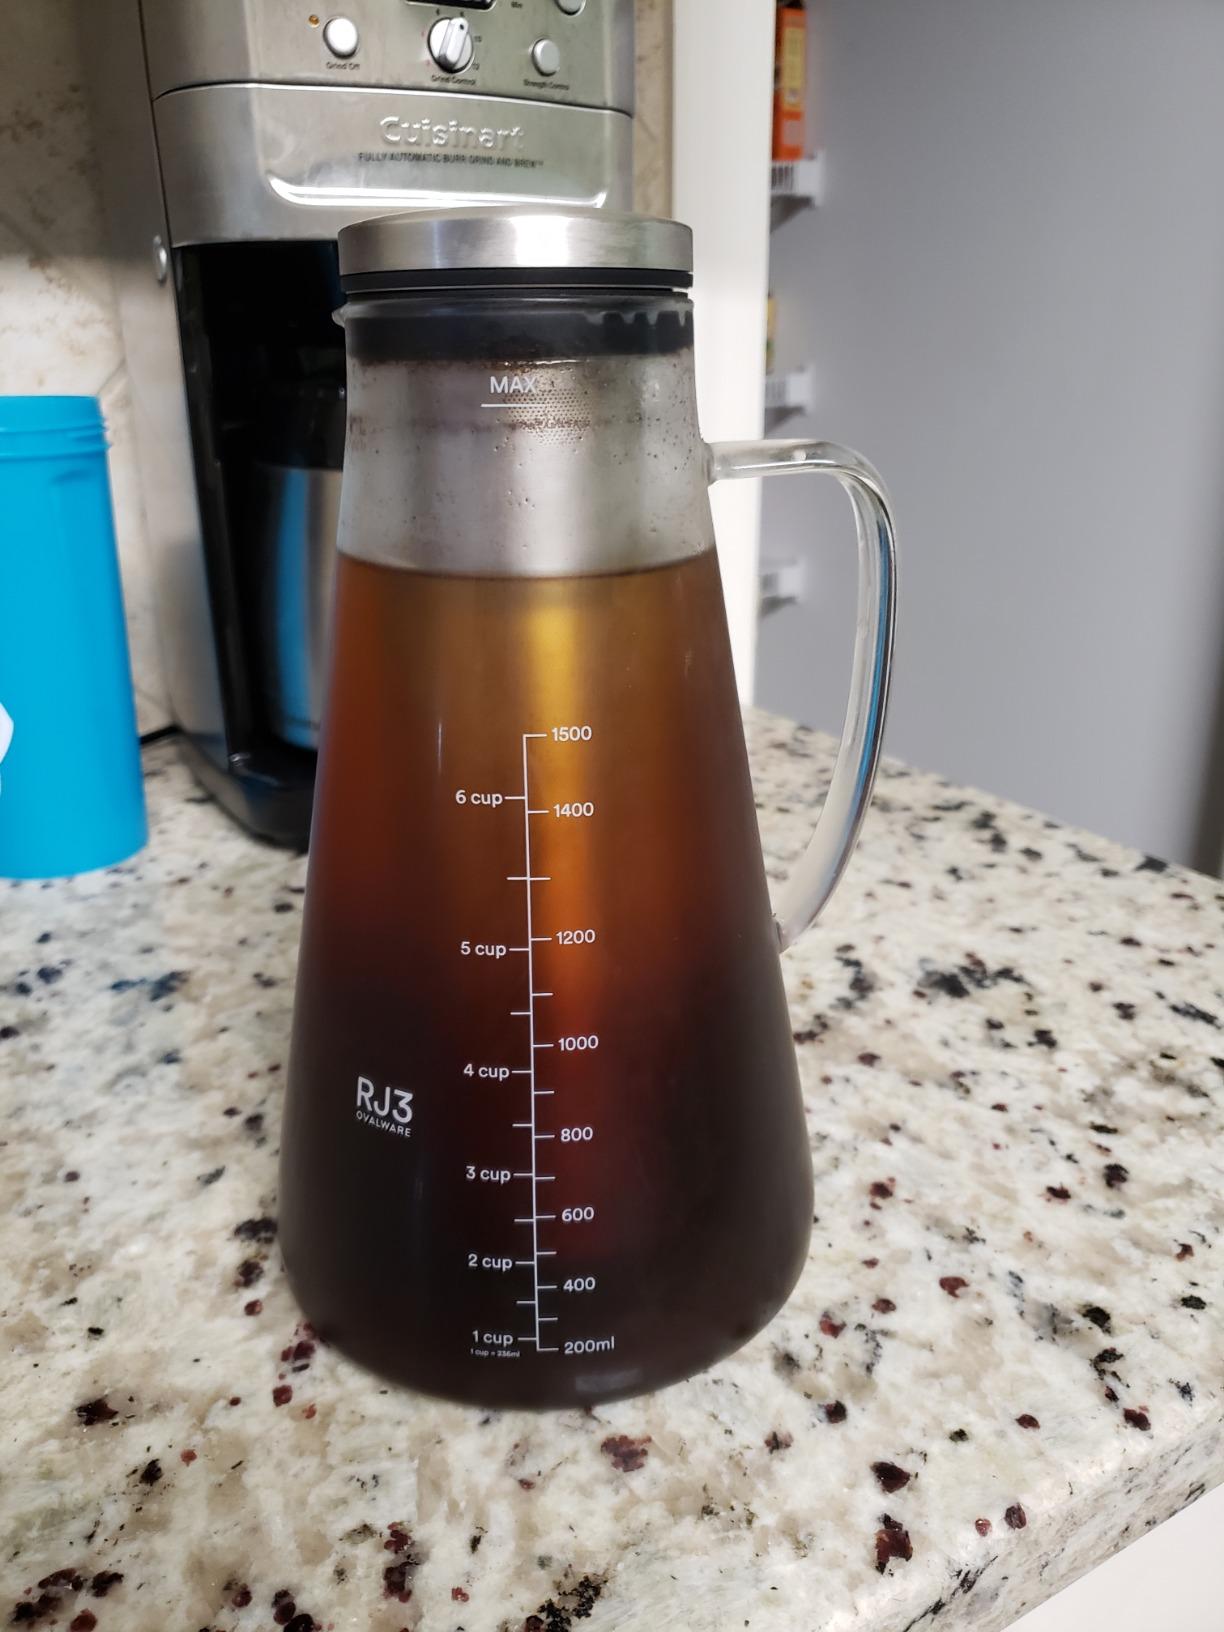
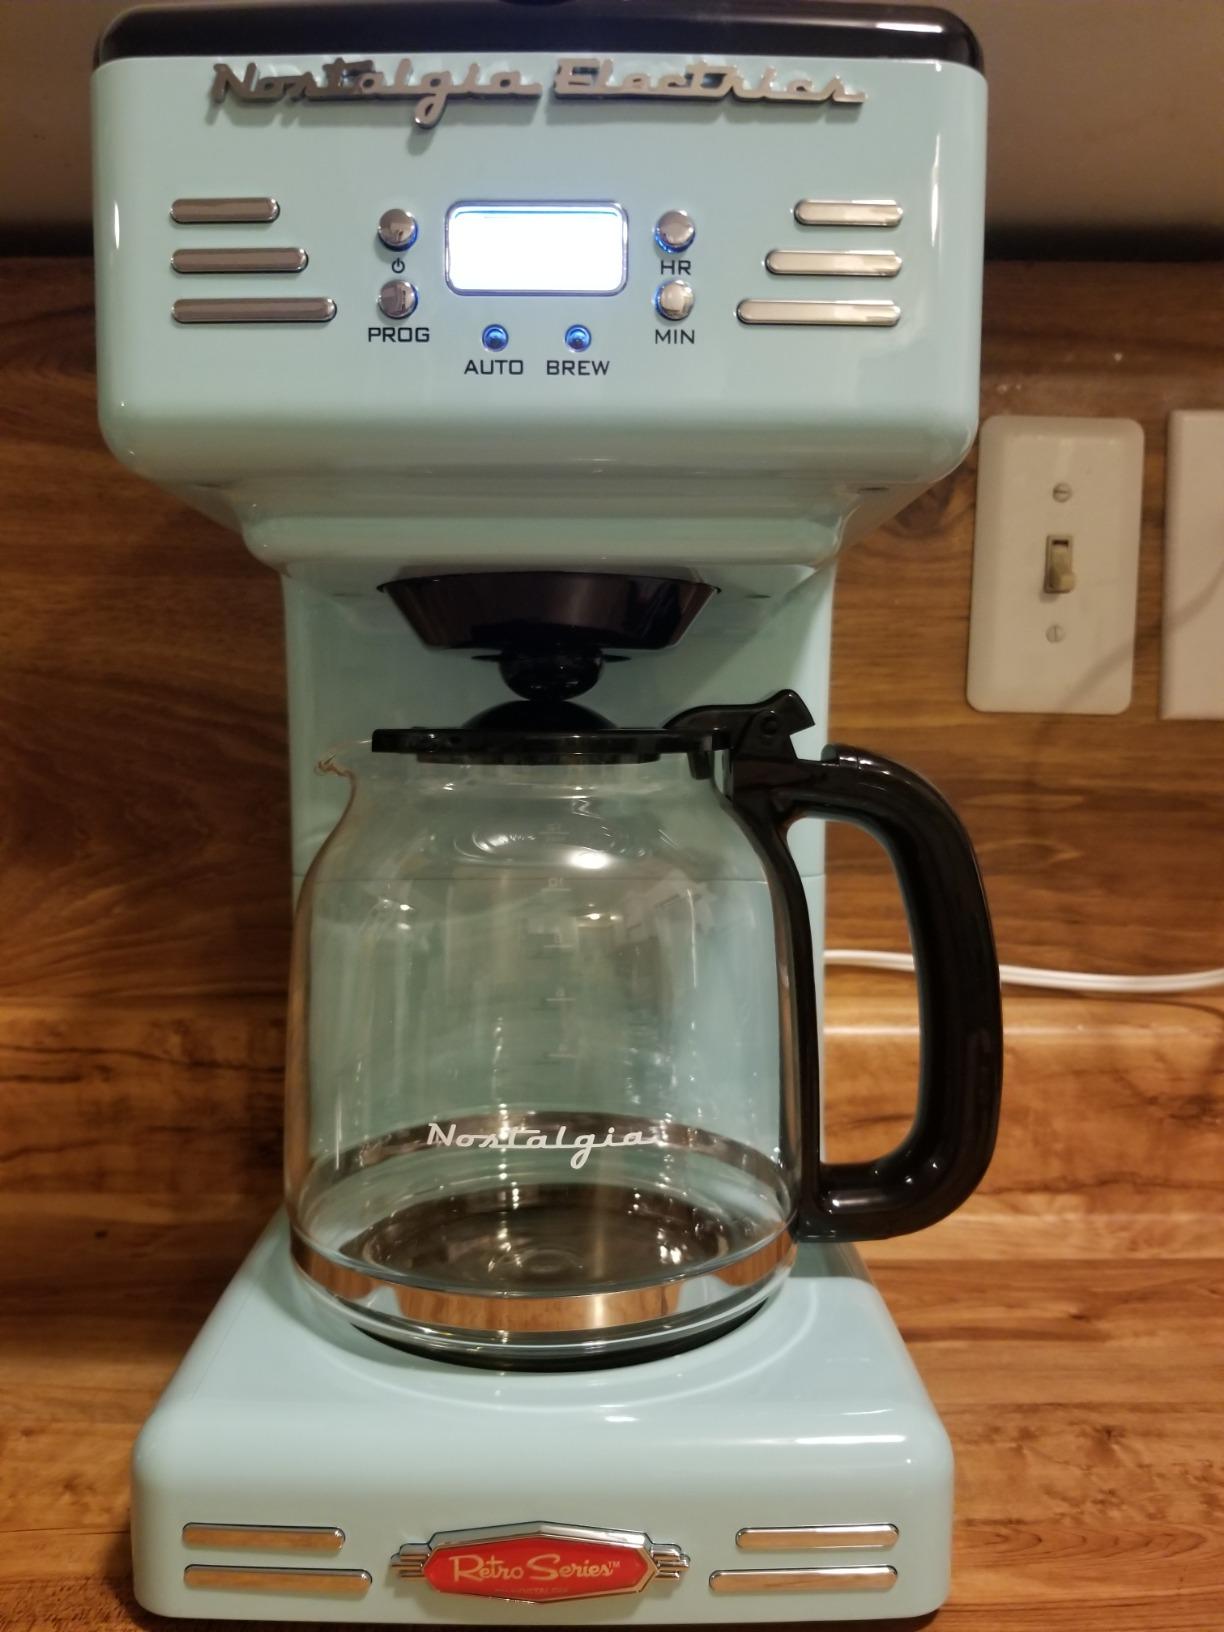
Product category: items_tea
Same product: no